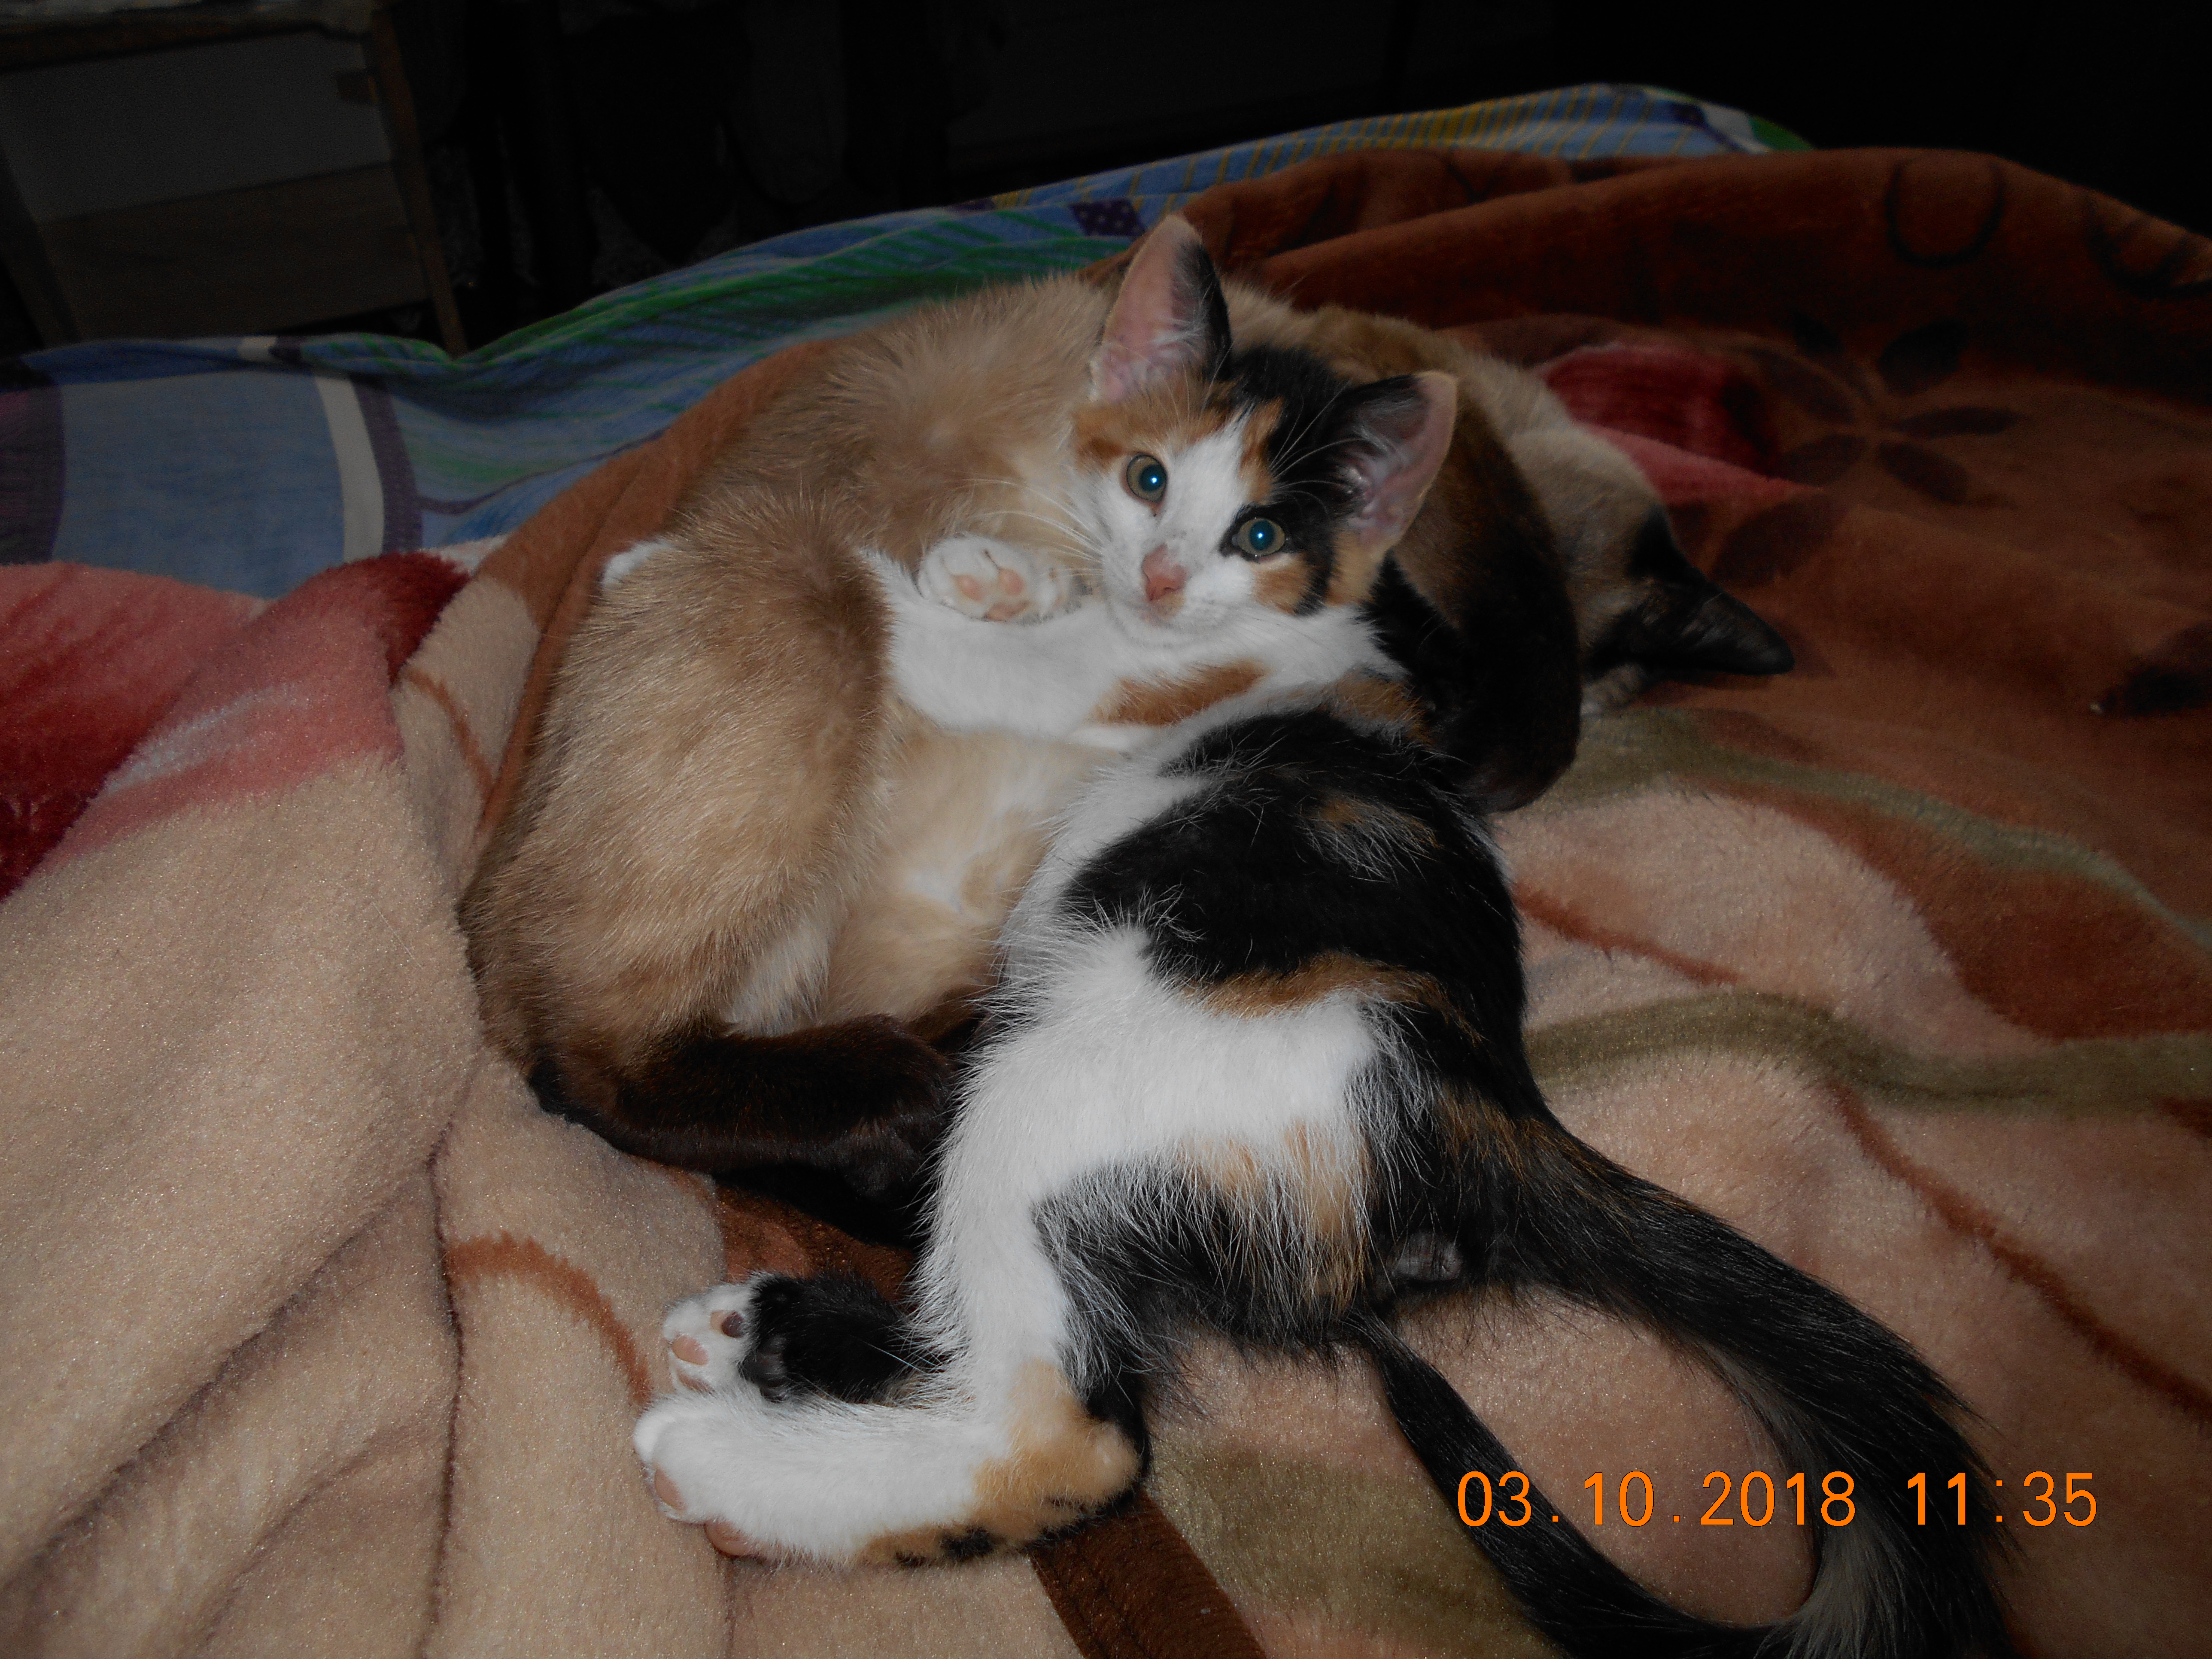
cat, felidae, comfort, small to medium sized cats, carnivore, whiskers, fawn, tail, fur, paw, domestic short haired cat, lap, claw, linens, bed, room